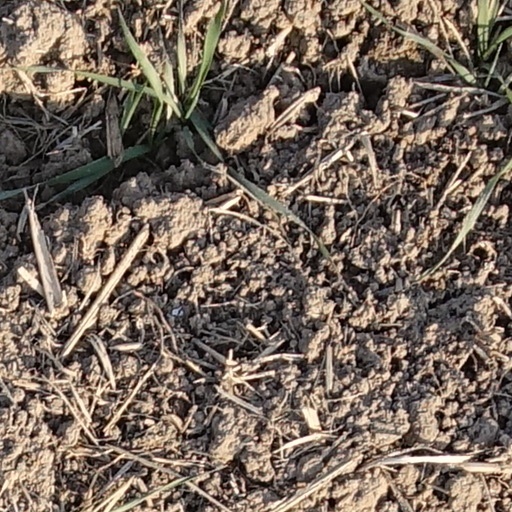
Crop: wheat